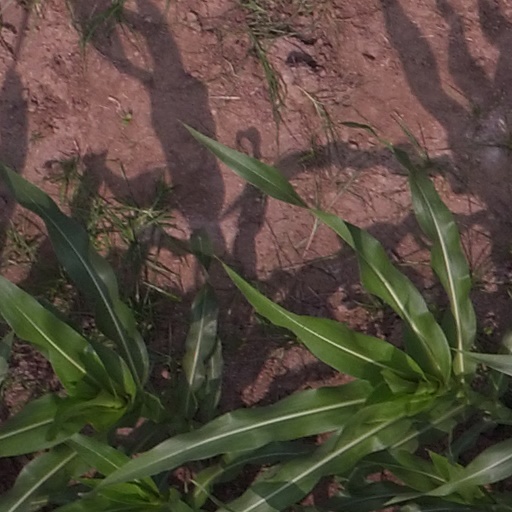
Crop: maize; corn